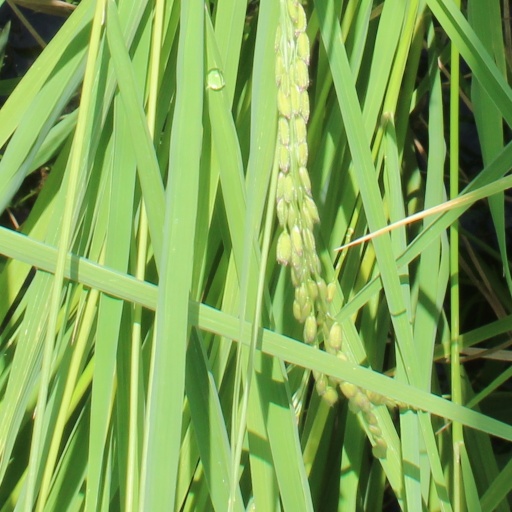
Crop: rice